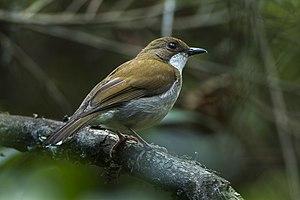
Chamaetylas est un genre de passereaux de la famille des Muscicapidae. Il regroupe quatre espèces de cossyphes.